Ryan Garko

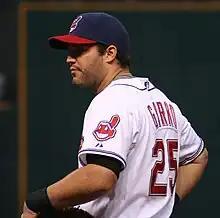
Garko with the Cleveland Indians

Ryan Francis Garko (born January 2, 1981) is an American former professional baseball outfielder, first baseman, and designated hitter. In college, he was a catcher. He played in Major League Baseball (MLB) for the Cleveland Indians, San Francisco Giants, and Texas Rangers, as well as in the KBO League for the Samsung Lions. Garko was seen by former ESPN reporter John Sickels as a good hitter who hit to all parts of the field, but with poor defensive instincts. He had a .275 batting average, 427 hits, 55 home runs, and 250 RBI in 463 career games.